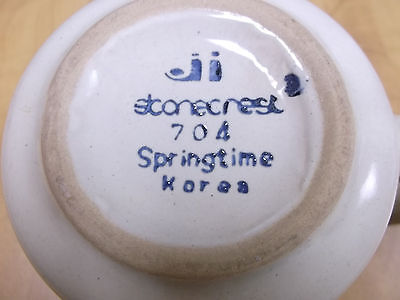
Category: mug